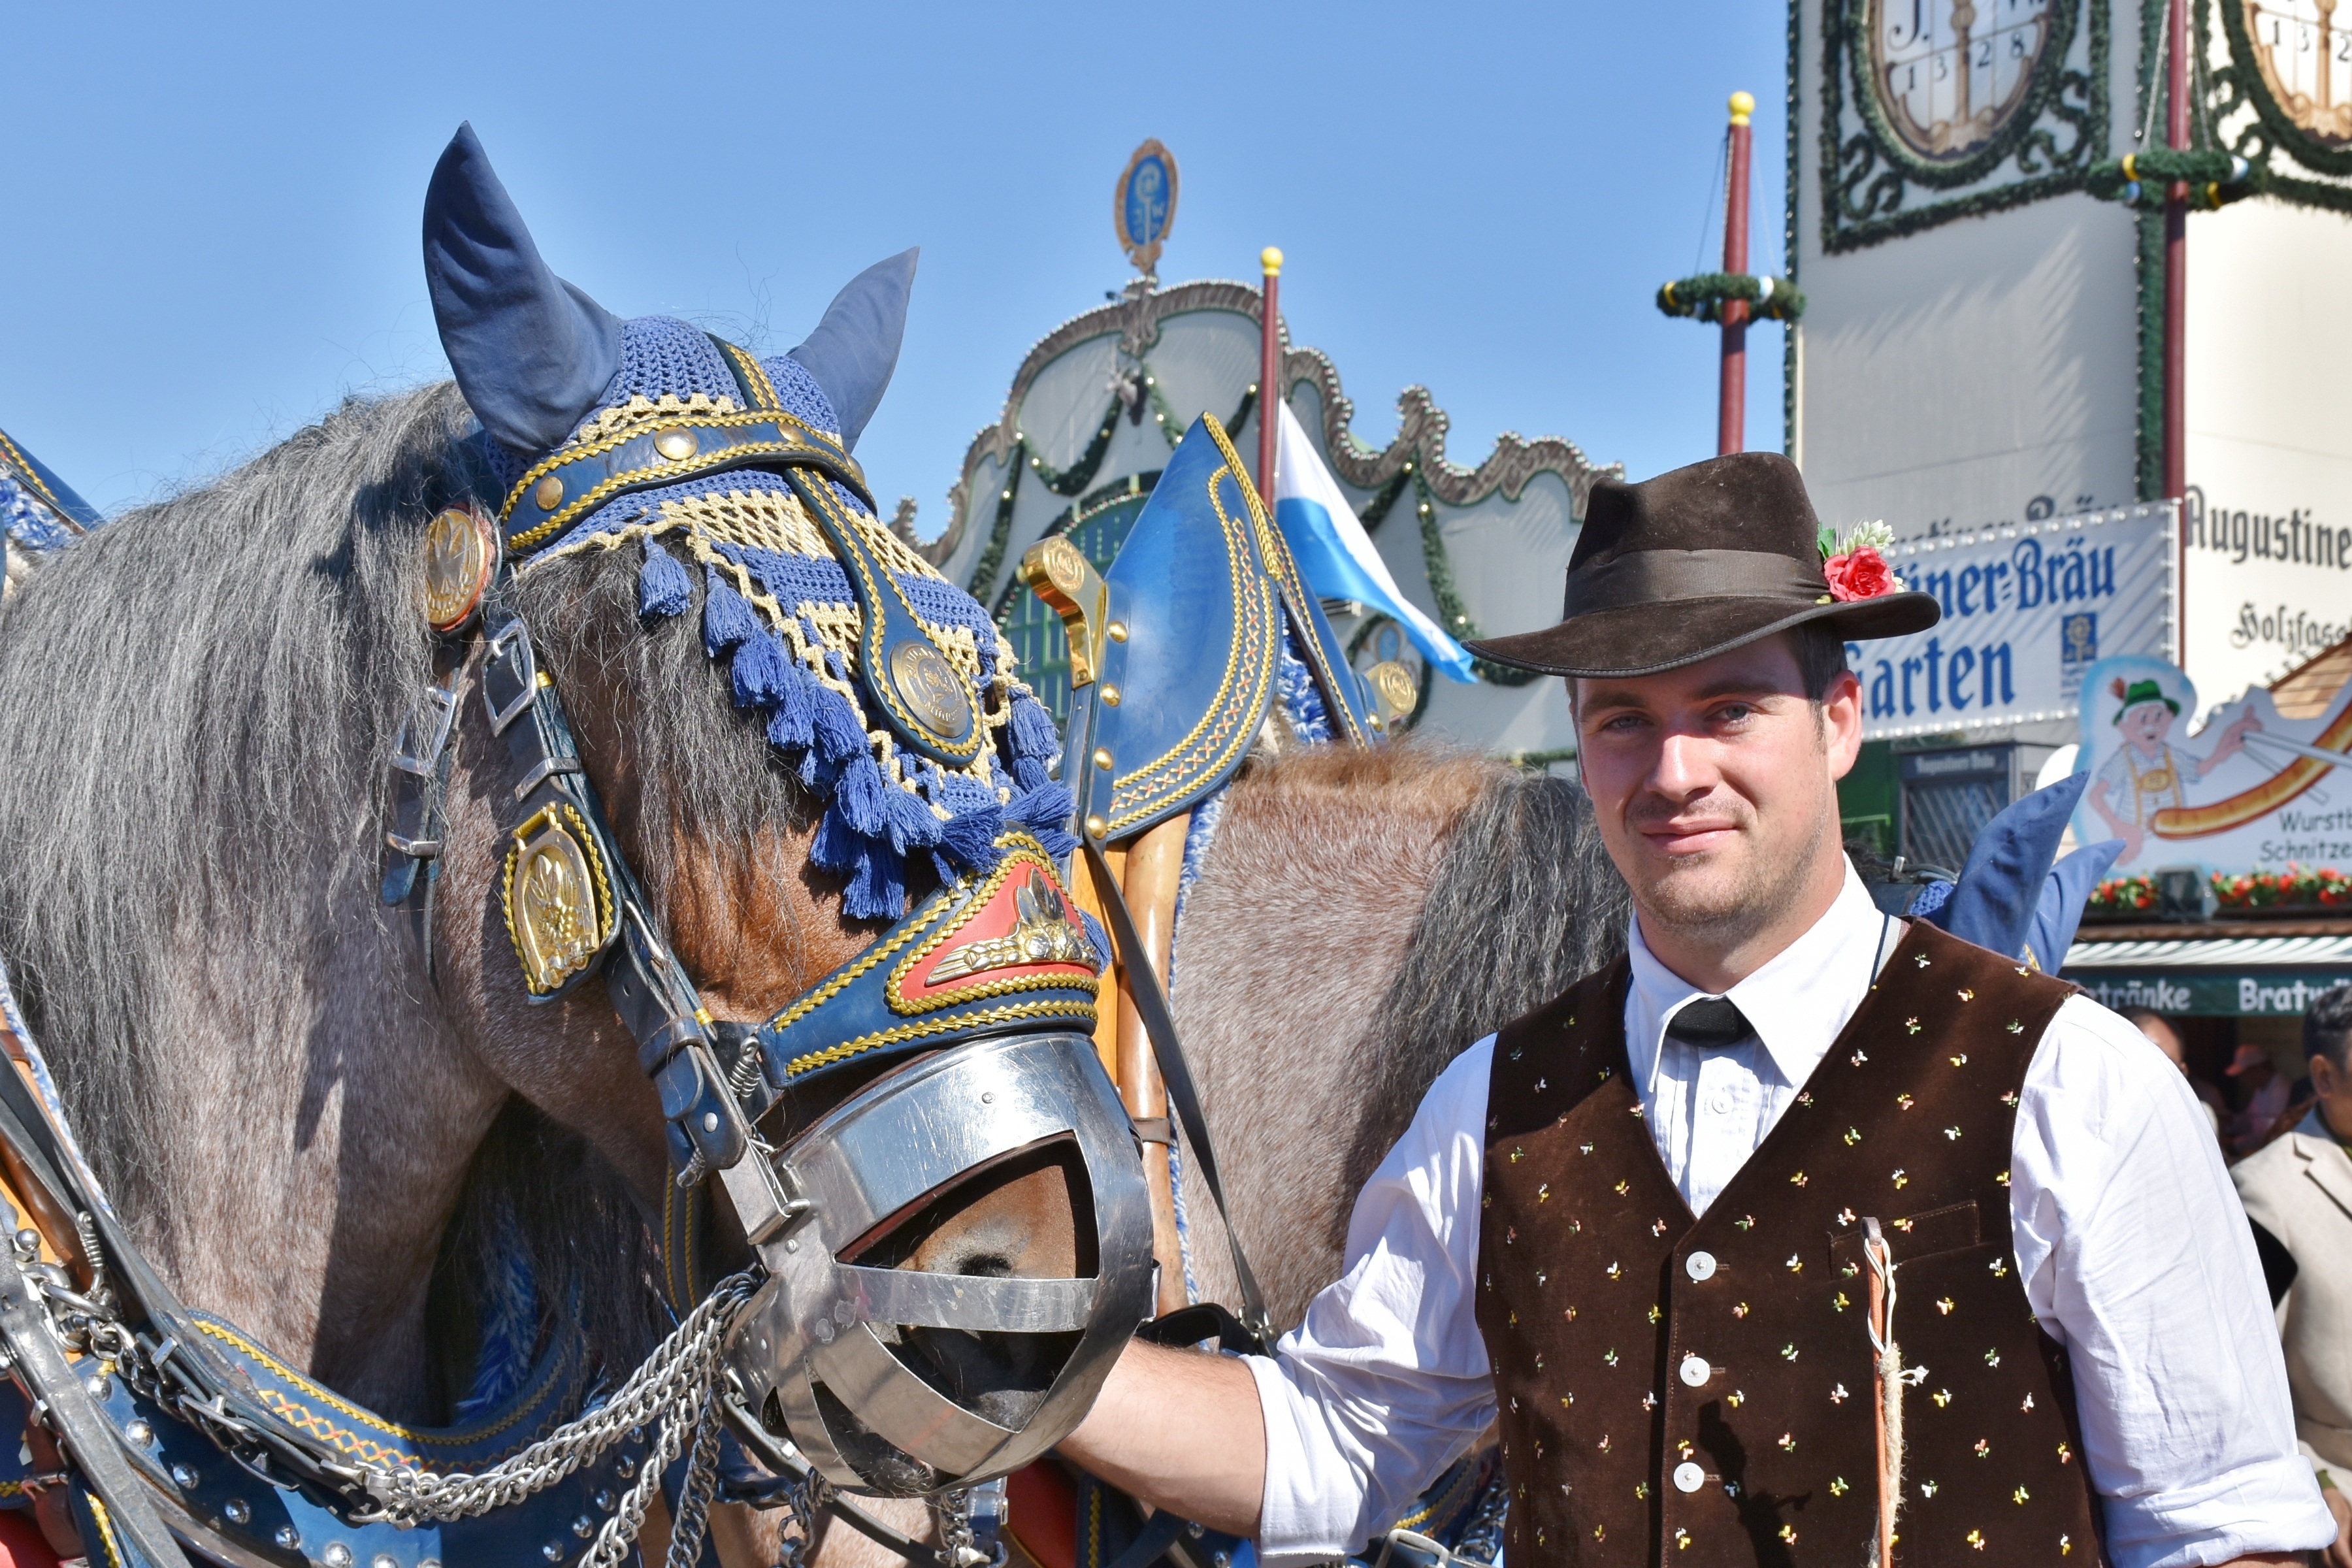
man, vehicle, carnival, hat, drink, clothing, beer, celebrate, horses, festival, germany, bavaria, tradition, costume, coach, munich, oktoberfest, folk festival, traditionally, beer car, cold blooded, harness for horses, bierkutscher